Thomson–East Coast MRT line

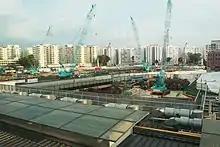
Construction of Woodlands MRT station of the TEL in 2017.

The Thomson Line (TSL) was first announced on 25 January 2008. Several architectural and engineering consultancy packages were released in 2010 which indicated an increase in the number of stations from 18 in the initial announcement to the current 22 and length of the line from .